Ad orientem

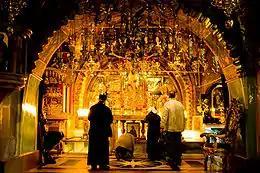
Eastern Orthodox Christian pilgrims making prostrations at Golgotha in the Church of the Holy Sepulchre, Jerusalem

Timothy I, an eighth-century patriarch of the Church of the East declared: